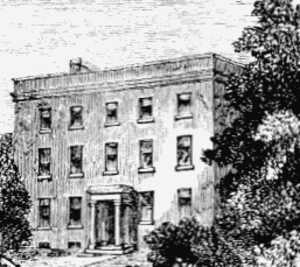
Sir Nathaniel Gould était un marchand et homme politique anglais qui siégea à la Chambre des communes d'Angleterre de 1701 à 1707 et à la Chambre des communes de Grande-Bretagne de 1707 à 1728.